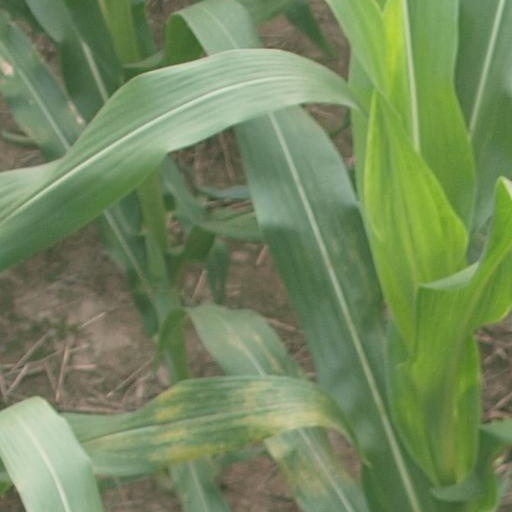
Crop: maize; corn